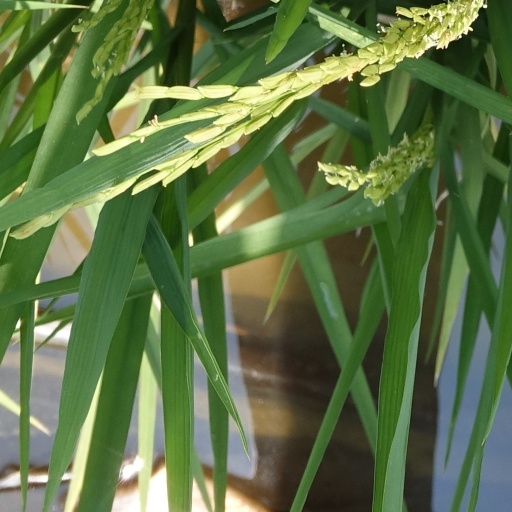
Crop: rice